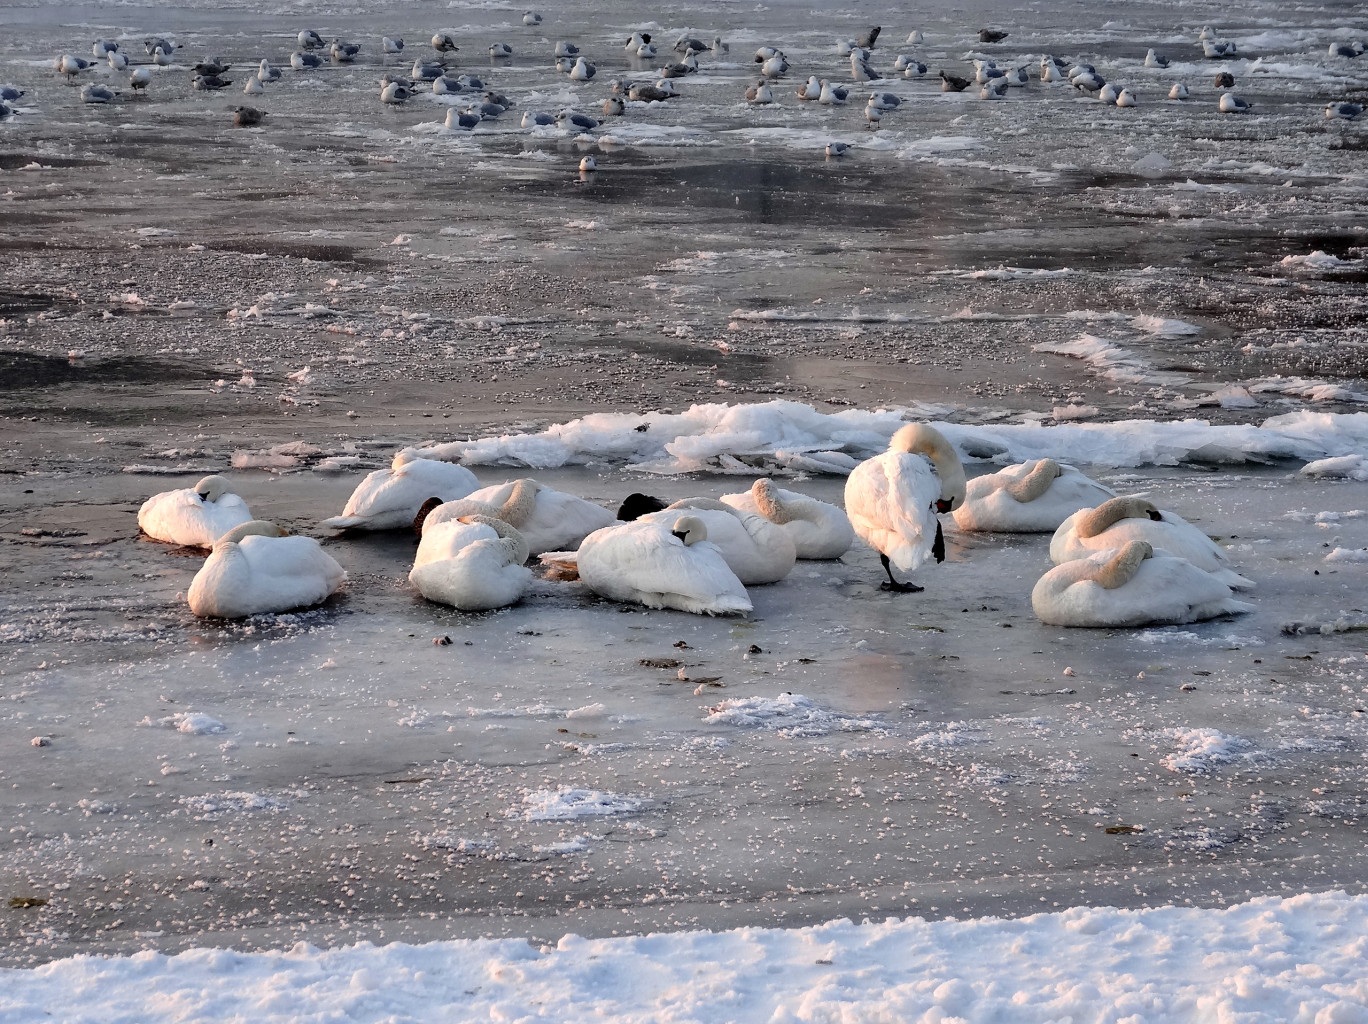
sea, snow, winter, bird, animal, wildlife, ice, arctic, fauna, birds, swan, swans, vertebrate, waterfowl, water bird, tundra, ducks geese and swans